Henry Rose Carter

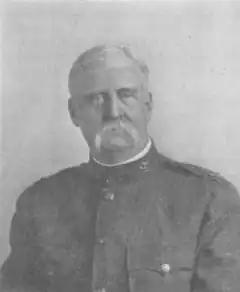
Henry Rose Carter

Henry Rose Carter (August 25, 1852 – September 14, 1925) was an American physician, epidemiologist, and public health official who served as assistant surgeon general of the Public Health Service Commissioned Corps. His research and protocols were critical in understanding and preventing the transmission of both malaria and yellow fever.